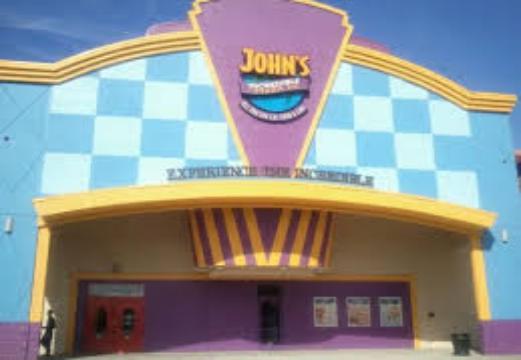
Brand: John's Incredible Pizza
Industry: Food